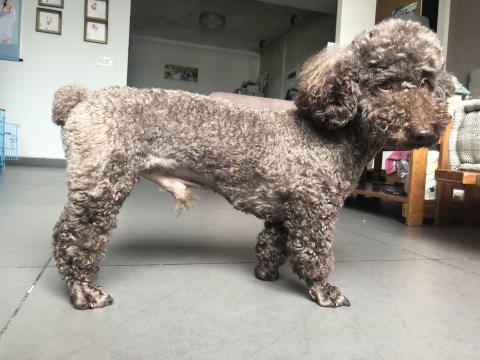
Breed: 7449-n000128-teddy